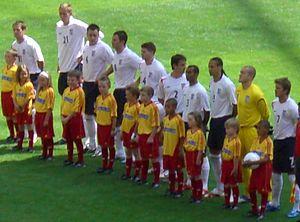
David Robert Joseph Beckham, né le 2 mai 1975 à Leytonstone, est un footballeur international anglais ayant évolué au poste de milieu de terrain à Manchester United, au Real Madrid, au Galaxy de Los Angeles et au Paris Saint-Germain.
Cette liste présente les matchs de l'équipe du Portugal de football par adversaire rencontré. Lorsqu'une rivalité footballistique particulière existe entre le Portugal et un autre pays, une page spécifique est parfois proposée. Au 11 septembre 2019, le Portugal a rencontré 81 adversaires.
Gary Neville, né le 18 février 1975 à Bury, est un footballeur international anglais évoluant au poste d'arrière droit reconverti entraîneur.
En 2006, l'équipe d'Angleterre de football participe à la phase finale de la Coupe du monde de la FIFA organisée en Allemagne.
L'équipe d'Angleterre de football est la sélection de joueurs anglais représentant leur nation lors des compétitions internationales de football masculin, sous l'égide de la Football Association. Alors que la plupart des équipes nationales à travers le monde représentent un État indépendant, les quatre « Nations constitutives » qui forment le Royaume-Uni sont chacune représentés par une équipe nationale distincte lors des tournois internationaux. Ses joueurs sont sélectionnés selon les conditions d'admissibilité en sélection d'un joueur britannique.